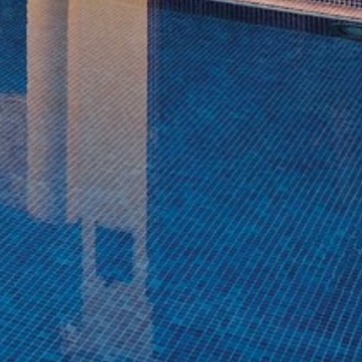
Material: water